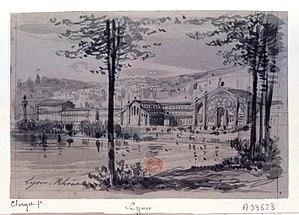
Bâtiment de l'Exposition universelle de 1872 à Lyon Русский: Здания Всемирной выставке 1872 года в Лионе
Cette page concerne l'année 1872 du calendrier grégorien.